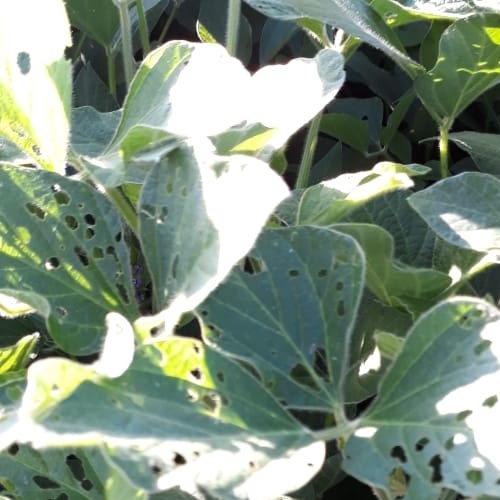
Label: Caterpillar